Tiziano Siviero

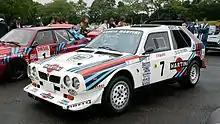
Biasion's Lancia Delta S4.

He was always co-pilot of Miki Biasion for his entire career from 1980 to 2001 in the World Rally Championship, the exception being the 22º Rallye de Portugal Vinho do Porto in 1988, where he was replaced by Carlo Cassina due to health problems.